China Corsair

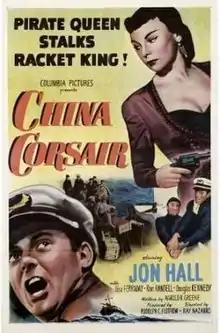

China Corsair is a 1951 American adventure film directed by Ray Nazarro, starring Jon Hall and Lisa Ferraday and released by Columbia Pictures. It was the film debut of Ernest Borgnine.